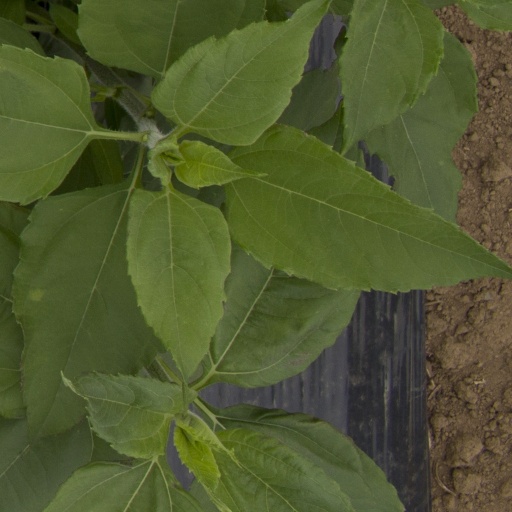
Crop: Jerusalem artichoke